Oakdale, Tennessee

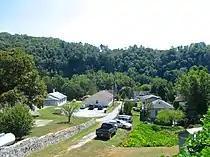
Houses in Oakdale

There were 92 households, out of which 31.5% had children under the age of 18 living with them, 48.9% were married couples living together, 14.1% had a female householder with no husband present, and 30.4% were non-families. 28.3% of all households were made up of individuals, and 13.0% had someone living alone who was 65 years of age or older. The average household size was 2.65 and the average family size was 3.25.